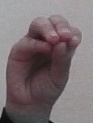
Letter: ha